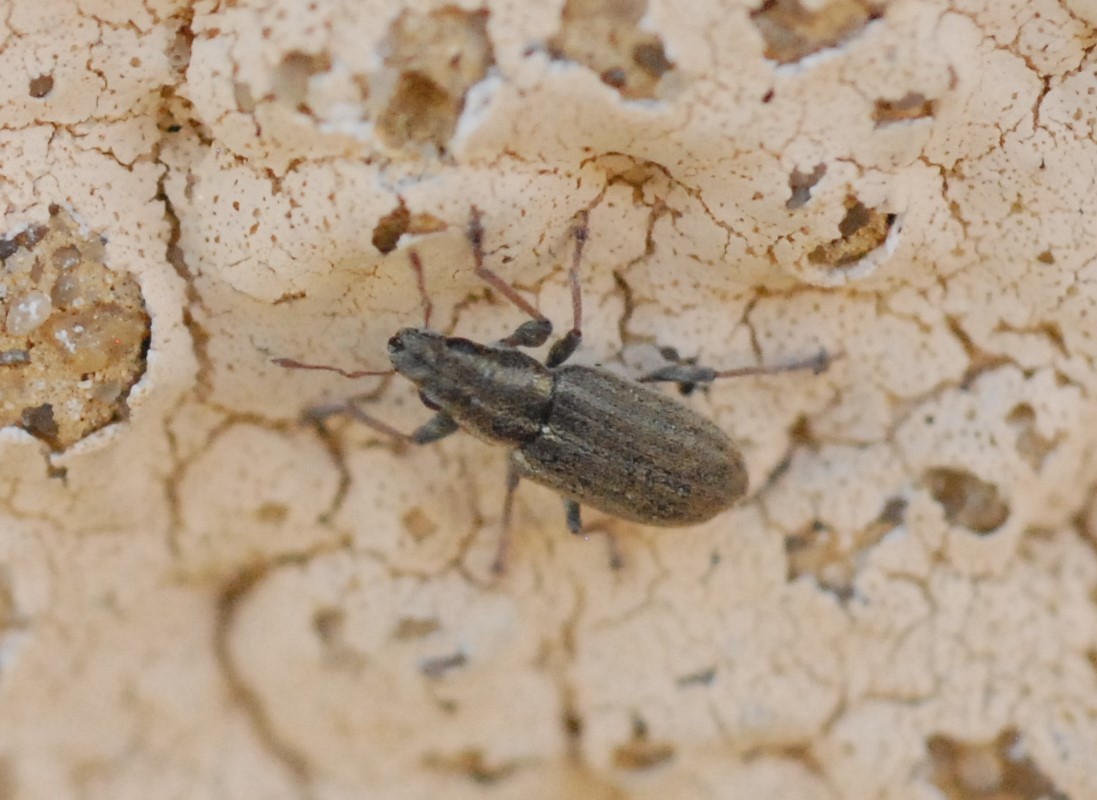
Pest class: pea_leaf_weevil